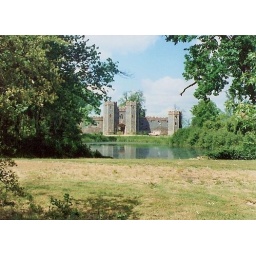
Wingfield was the ancestral home of the Wingfield and De La Pole families. Michael De La Pole, Earl of Suffolk, built the castle in 1384.